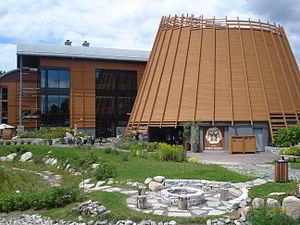
Musée de l'Hôtel-Musée Premières Nations situé à Wendake, Québec, Canada.
Wendake est une réserve amérindienne située dans la région de Québec. La communauté est enclavée par le quartier de Loretteville de la ville de Québec. La réserve, anciennement appelée Village-Huron ou Village-des-Hurons, est le chef-lieu de la nation huronne-wendat et de son territoire coutumier, le Nionwentsïo.
L'Hôtel-Musée Premières Nations est un établissement hôtelier de catégorie quatre étoiles situé sur la réserve amérindienne de Wendake au Québec, Canada. Inauguré le 7 mars 2008 par l'ancien chef Max Gros-Louis, l'hôtel-musée a pour but de préserver la culture Hurons-Wendat, nation hôte des célébrations du 400ᵉ anniversaire de Québec en 2008.